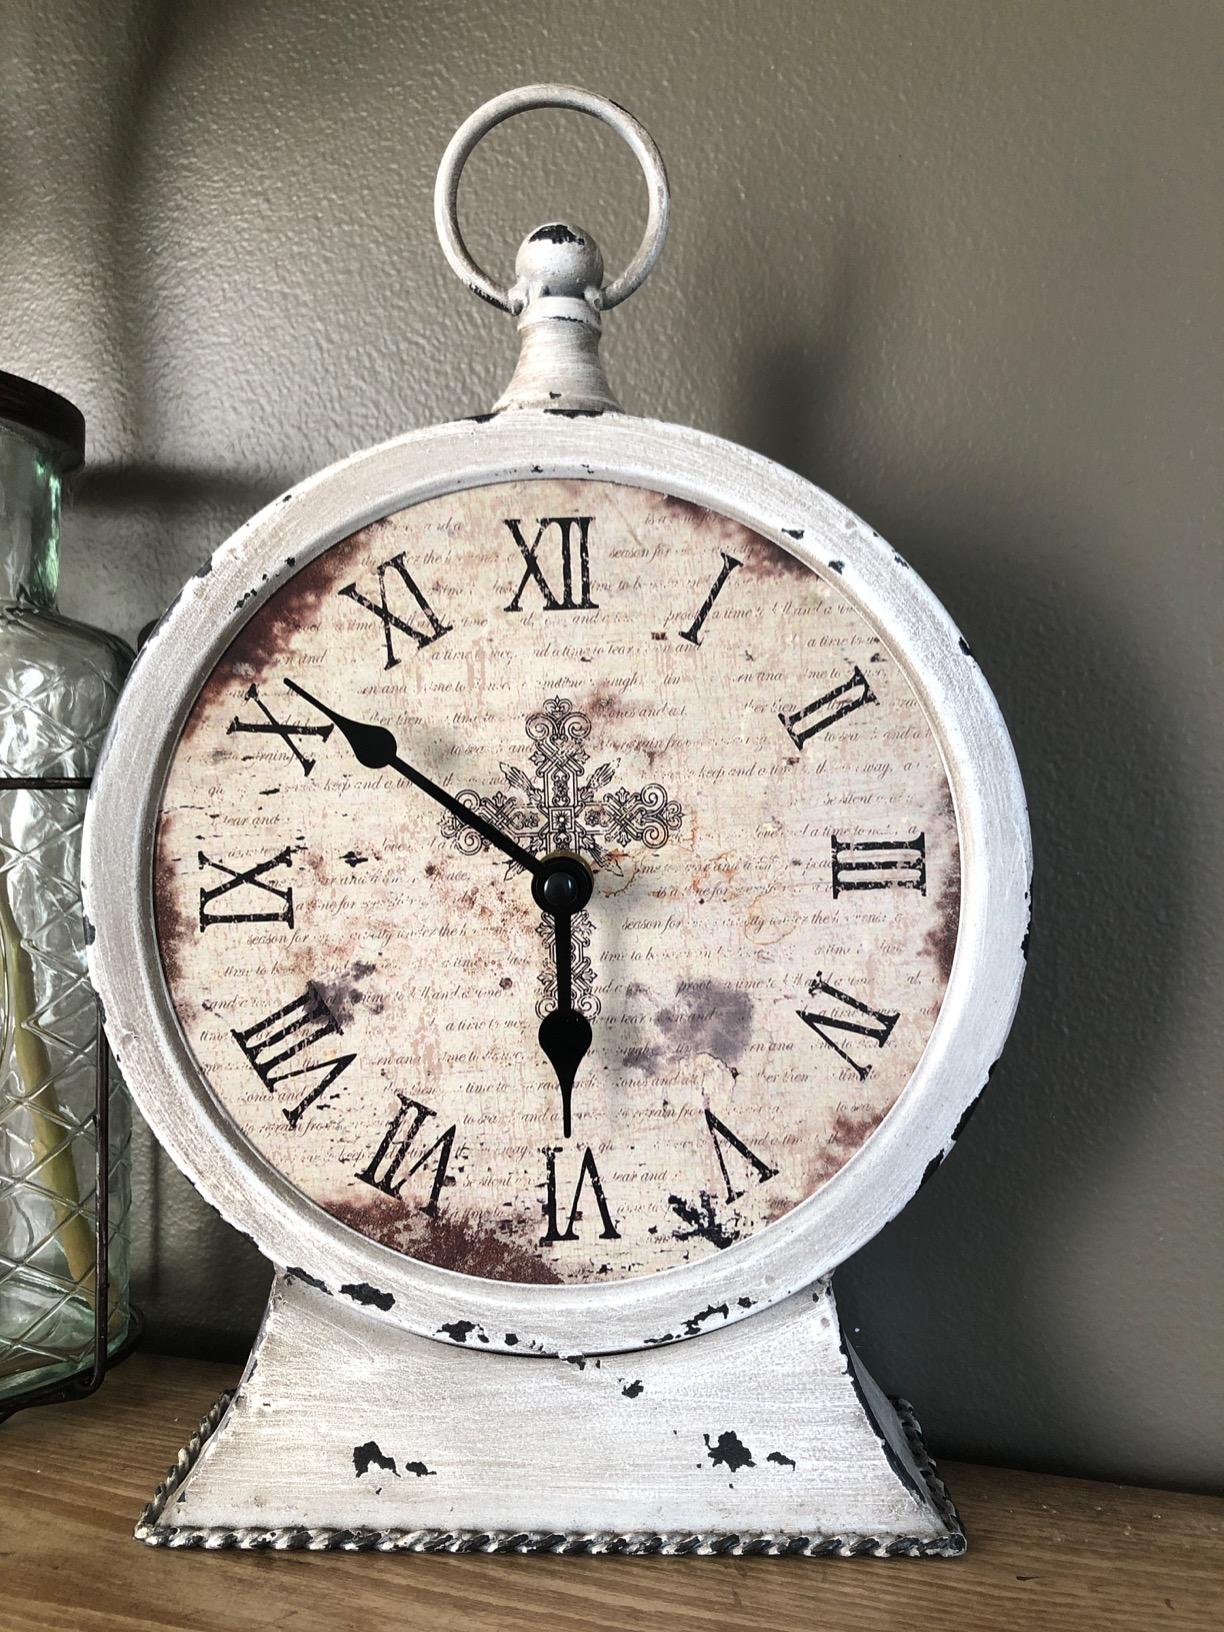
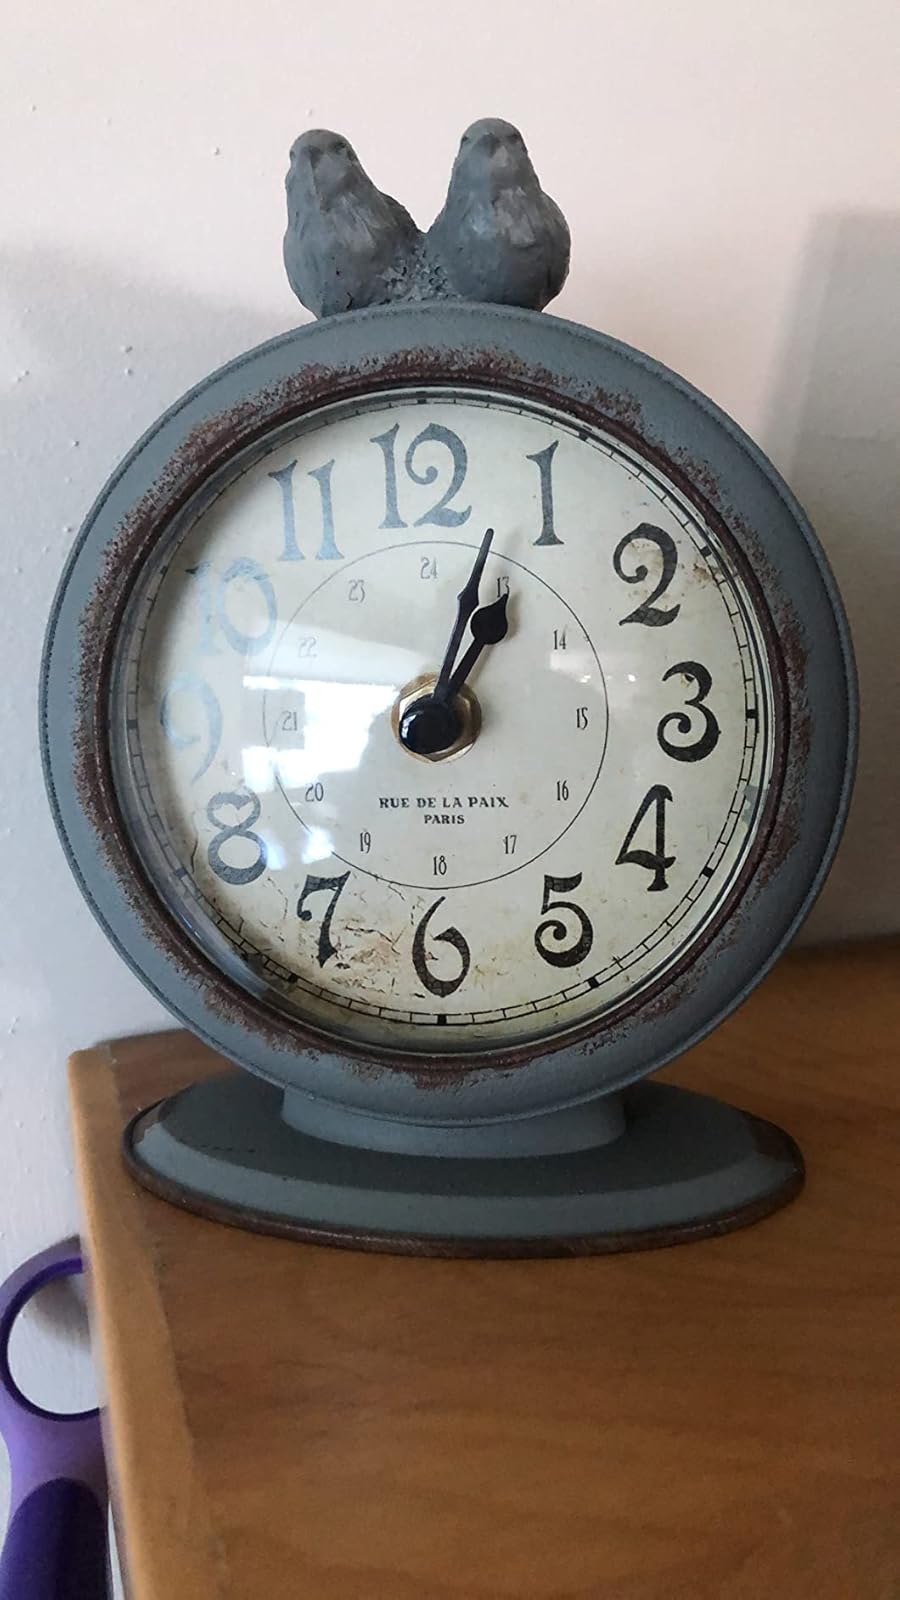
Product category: clock
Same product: no